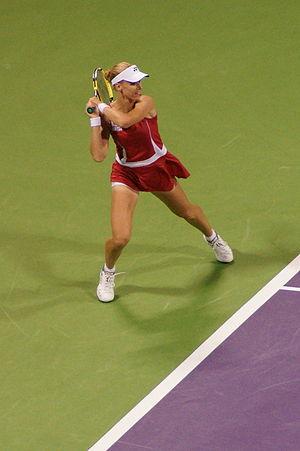
Elena Viatcheslavovna Dementieva est une joueuse de tennis russe née le 15 octobre 1981 à Moscou, professionnelle de 1998 à 2010. Elle est mariée au joueur de hockey sur glace Maksim Afinoguenov depuis juillet 2011.